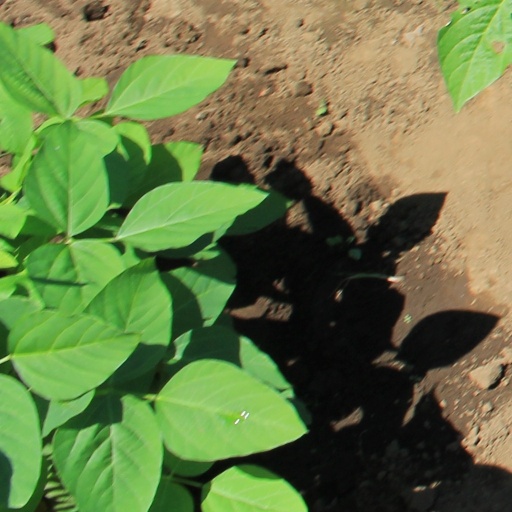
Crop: soybean